Gottfried Becker (1681–1741)

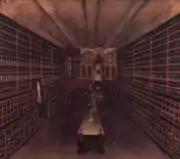
Baqoue-style interior from Elefant Apotek

In 1708 Becker took over the pharmacy in Købmagergade after his father. He was appointed to field pharmacist ("feltapoteker") in 1709 and accompanied the army to first Scania and later Pommeria. He was present with his field pharmacy at the Battle of Gadebusch in 1712. Later that same year he was appointed to royal court pharmacist. His pharmacy in Købmagergade was completely destroyed in the Copenhagen Fire of 1728 but reopened in a new building in 1737. He was also engaged in large-scale trade with other goods. He was appointed to "Kammerassessors" in 1749,